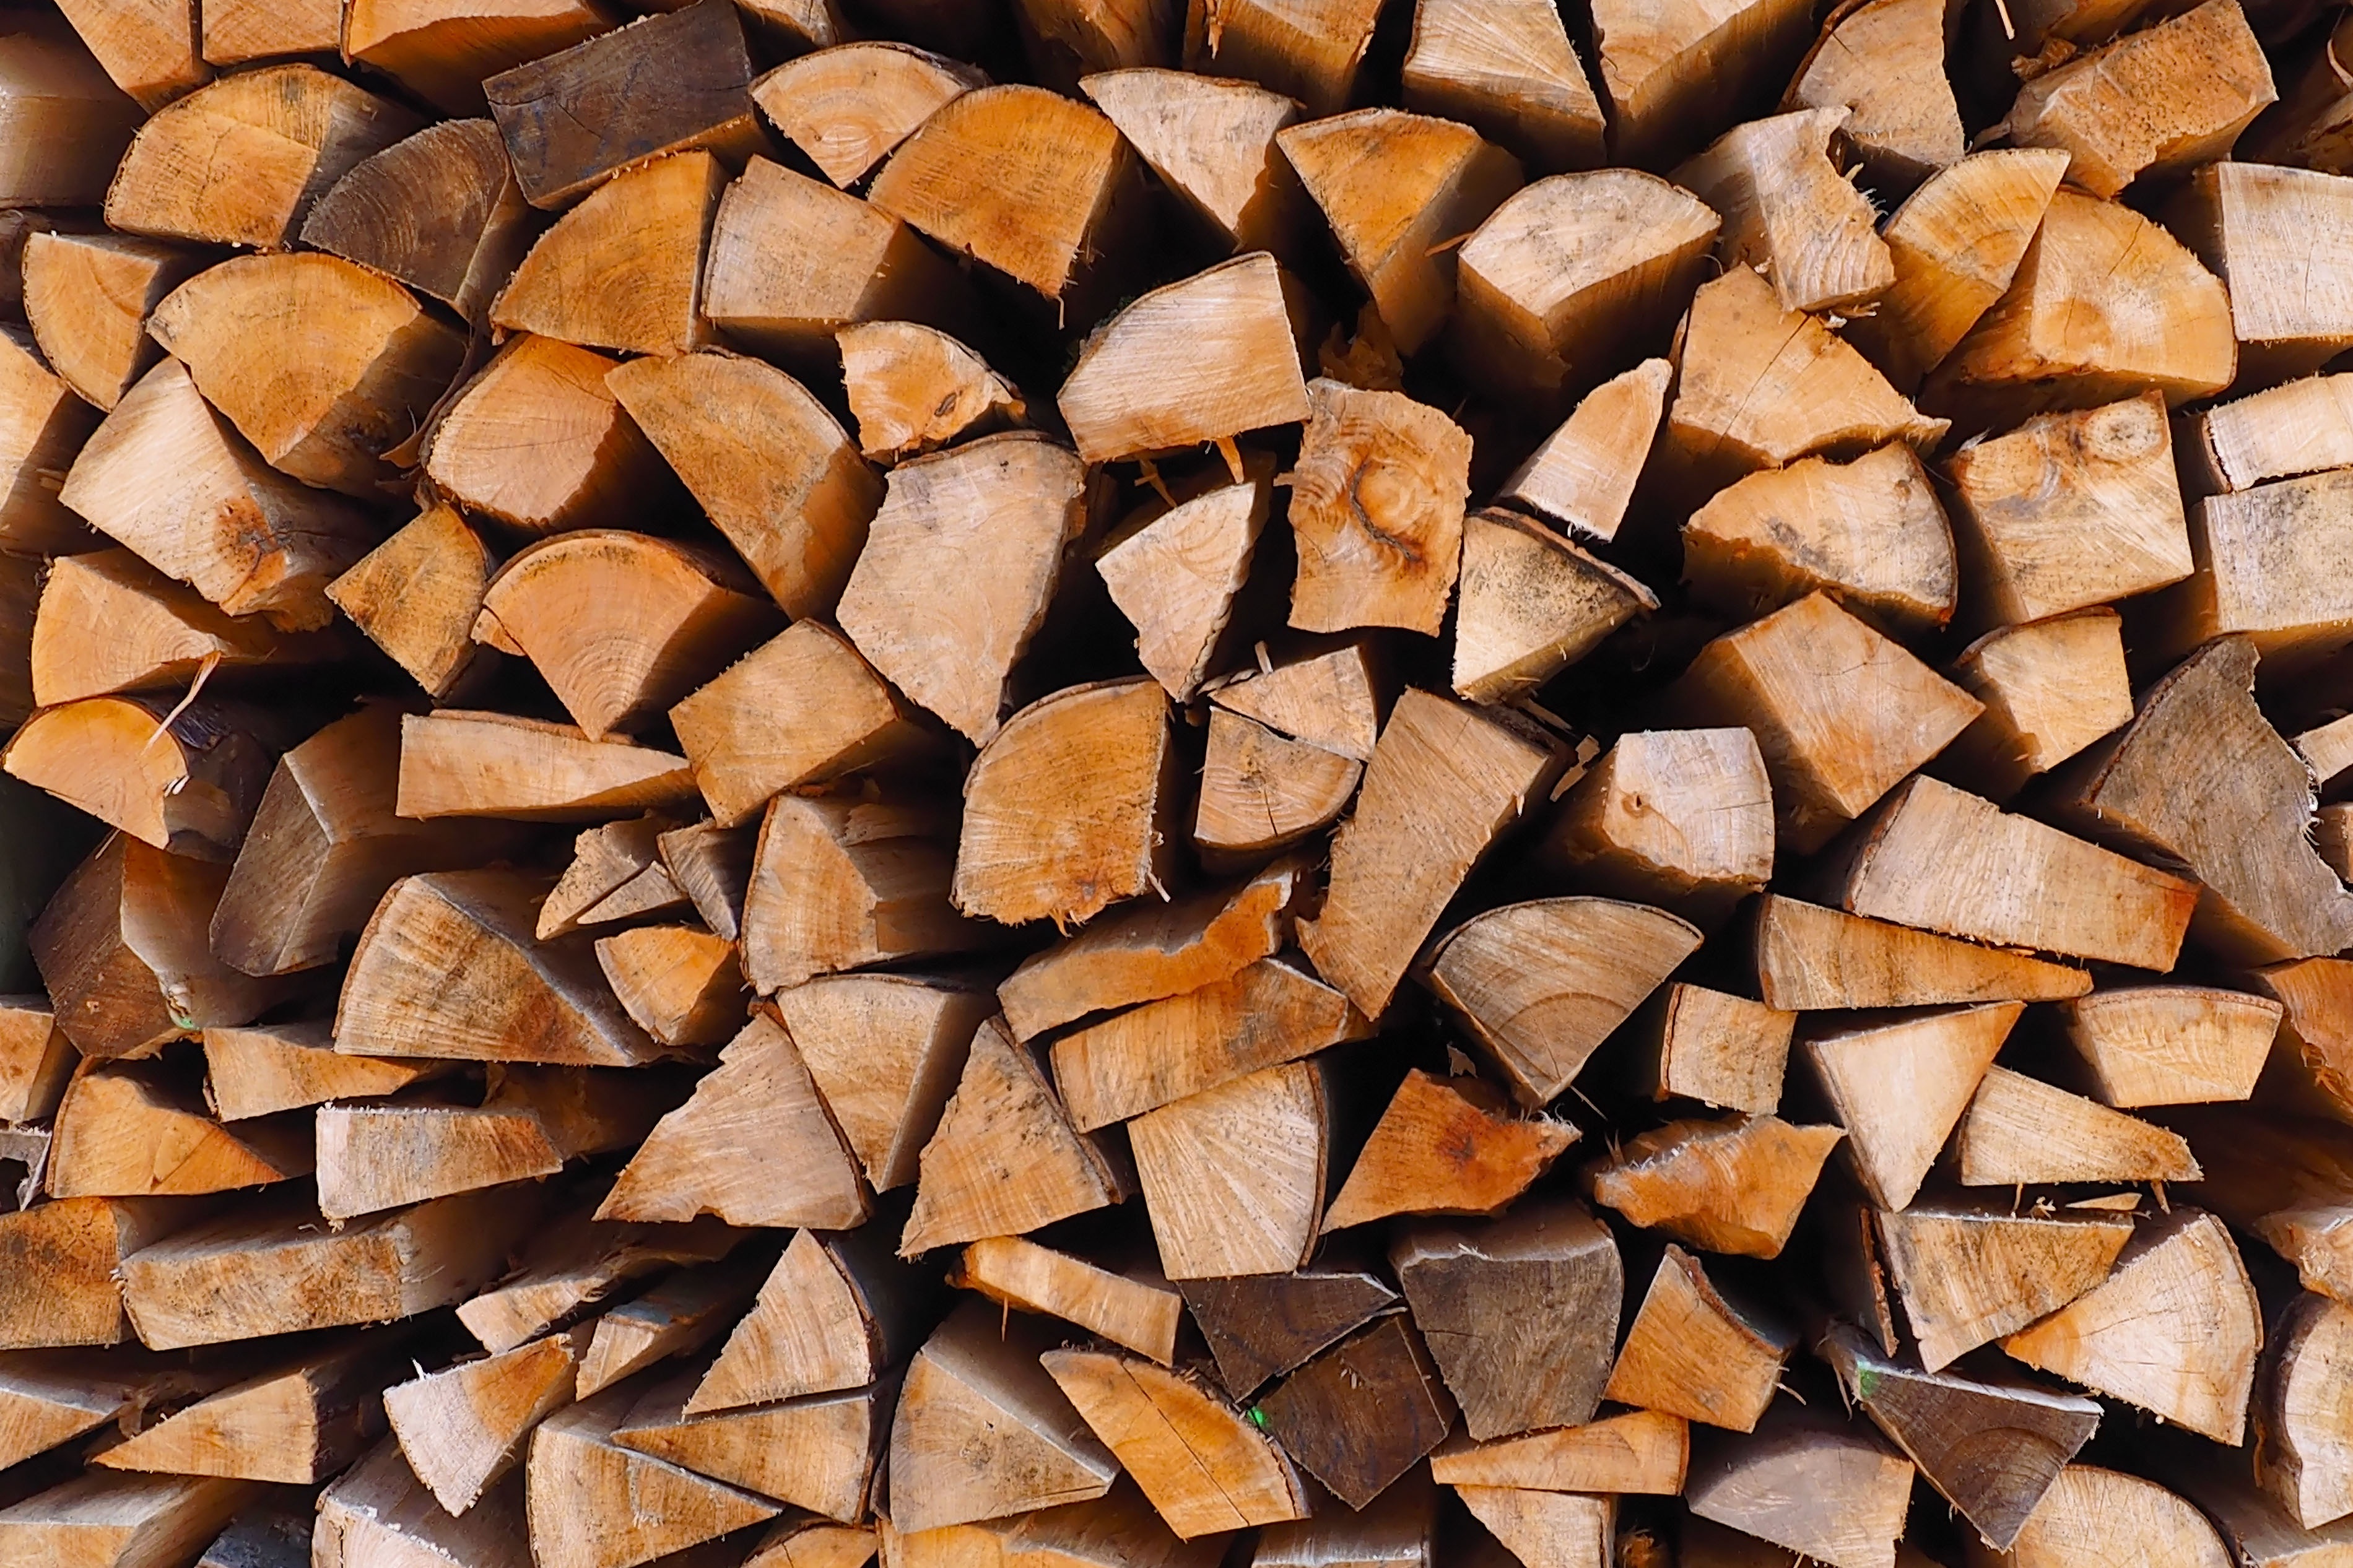
tree, branch, wood, texture, leaf, floor, trunk, cup, pattern, brown, soil, fireplace, firewood, brick, lumber, wood pile, material, close up, art, hardwood, logs, heating, heap, flooring, cut wood, sawn, chocolate yule log